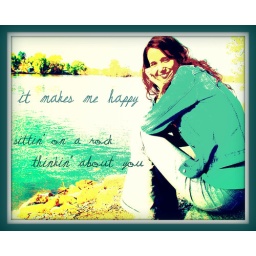
down by the river at my house